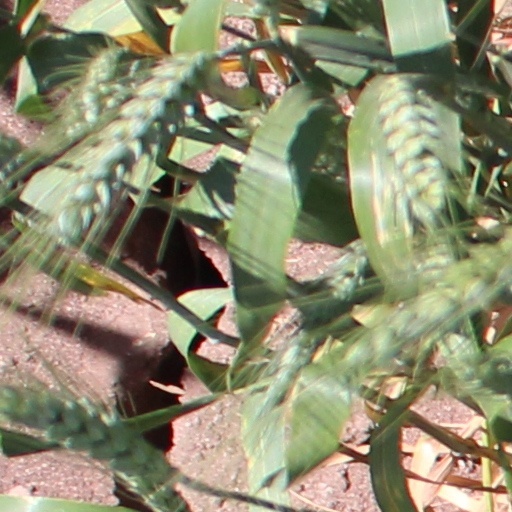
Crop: wheat